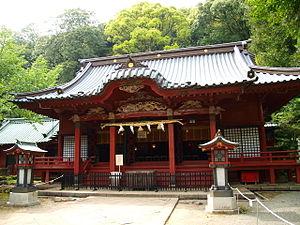
L'Izusan-jinja est un sanctuaire shinto situé dans la ville d'Atami, préfecture de Shizuoka au Japon. Le sanctuaire a porté beaucoup de noms au cours de sa longue histoire, dont Soto-jinja. Le principal matsuri du Izusan-jinja se tient tous les ans le 15 avril.